Union Garnet Chargers men's ice hockey

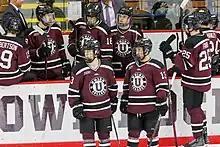
Dutchmen in 2023

The Union Garnet Chargers ice hockey team is a National Collegiate Athletic Association (NCAA) Division I men's college ice hockey program that represents Union College. The Garnet Chargers are a member of ECAC Hockey. They play at the Frank L. Messa Rink at Achilles Center in Schenectady, New York. The Garnet Chargers (known as the Dutchmen at the time) won the 2014 NCAA Division I men's ice hockey tournament by defeating the Minnesota Golden Gophers 7–4.